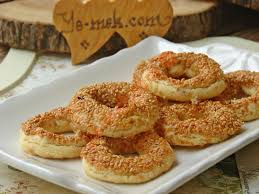
Yemek: simit